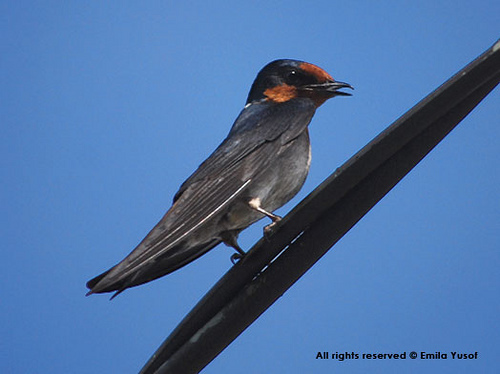
a small bluish grey bird with orange areas on the side of the face and above the beak.
elongated smaller bird with large head and pointed black beak and entirely gray body with orange crown and cheek patches.
this is a black bird with a brown cheek patch and a brown nape.
this beautiful bird is a very sleek gray, black and brown head, small pointy bill, small white spot on breast, secondaries are the entire length of the bird.
this bird has a large head and short beak with grey and rust colored feathers.
a mostly black bird whose head, large in proportion to its body, has an orange crown and cheek.
a bird with a black bill, black secondaries and an orange cheek patch.
this bird is black with red and has a long, pointy beak.
this bird has wings that are brown and has an orange crowna small bird with a black coloring and orange cheeks.
Species: Cliff Swallow